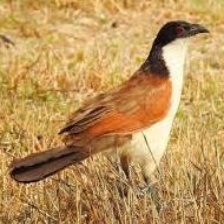
Species: COPPERY TAILED COUCAL
Scientific name: CENTROPUS CUPREICAUDUS